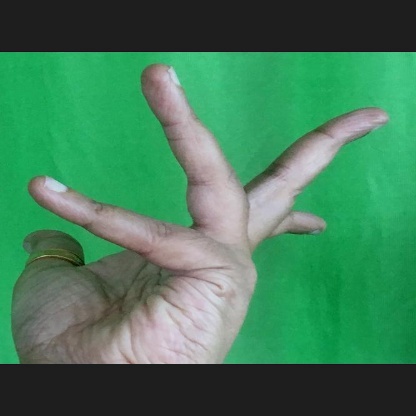
Mudra: Alapadmam